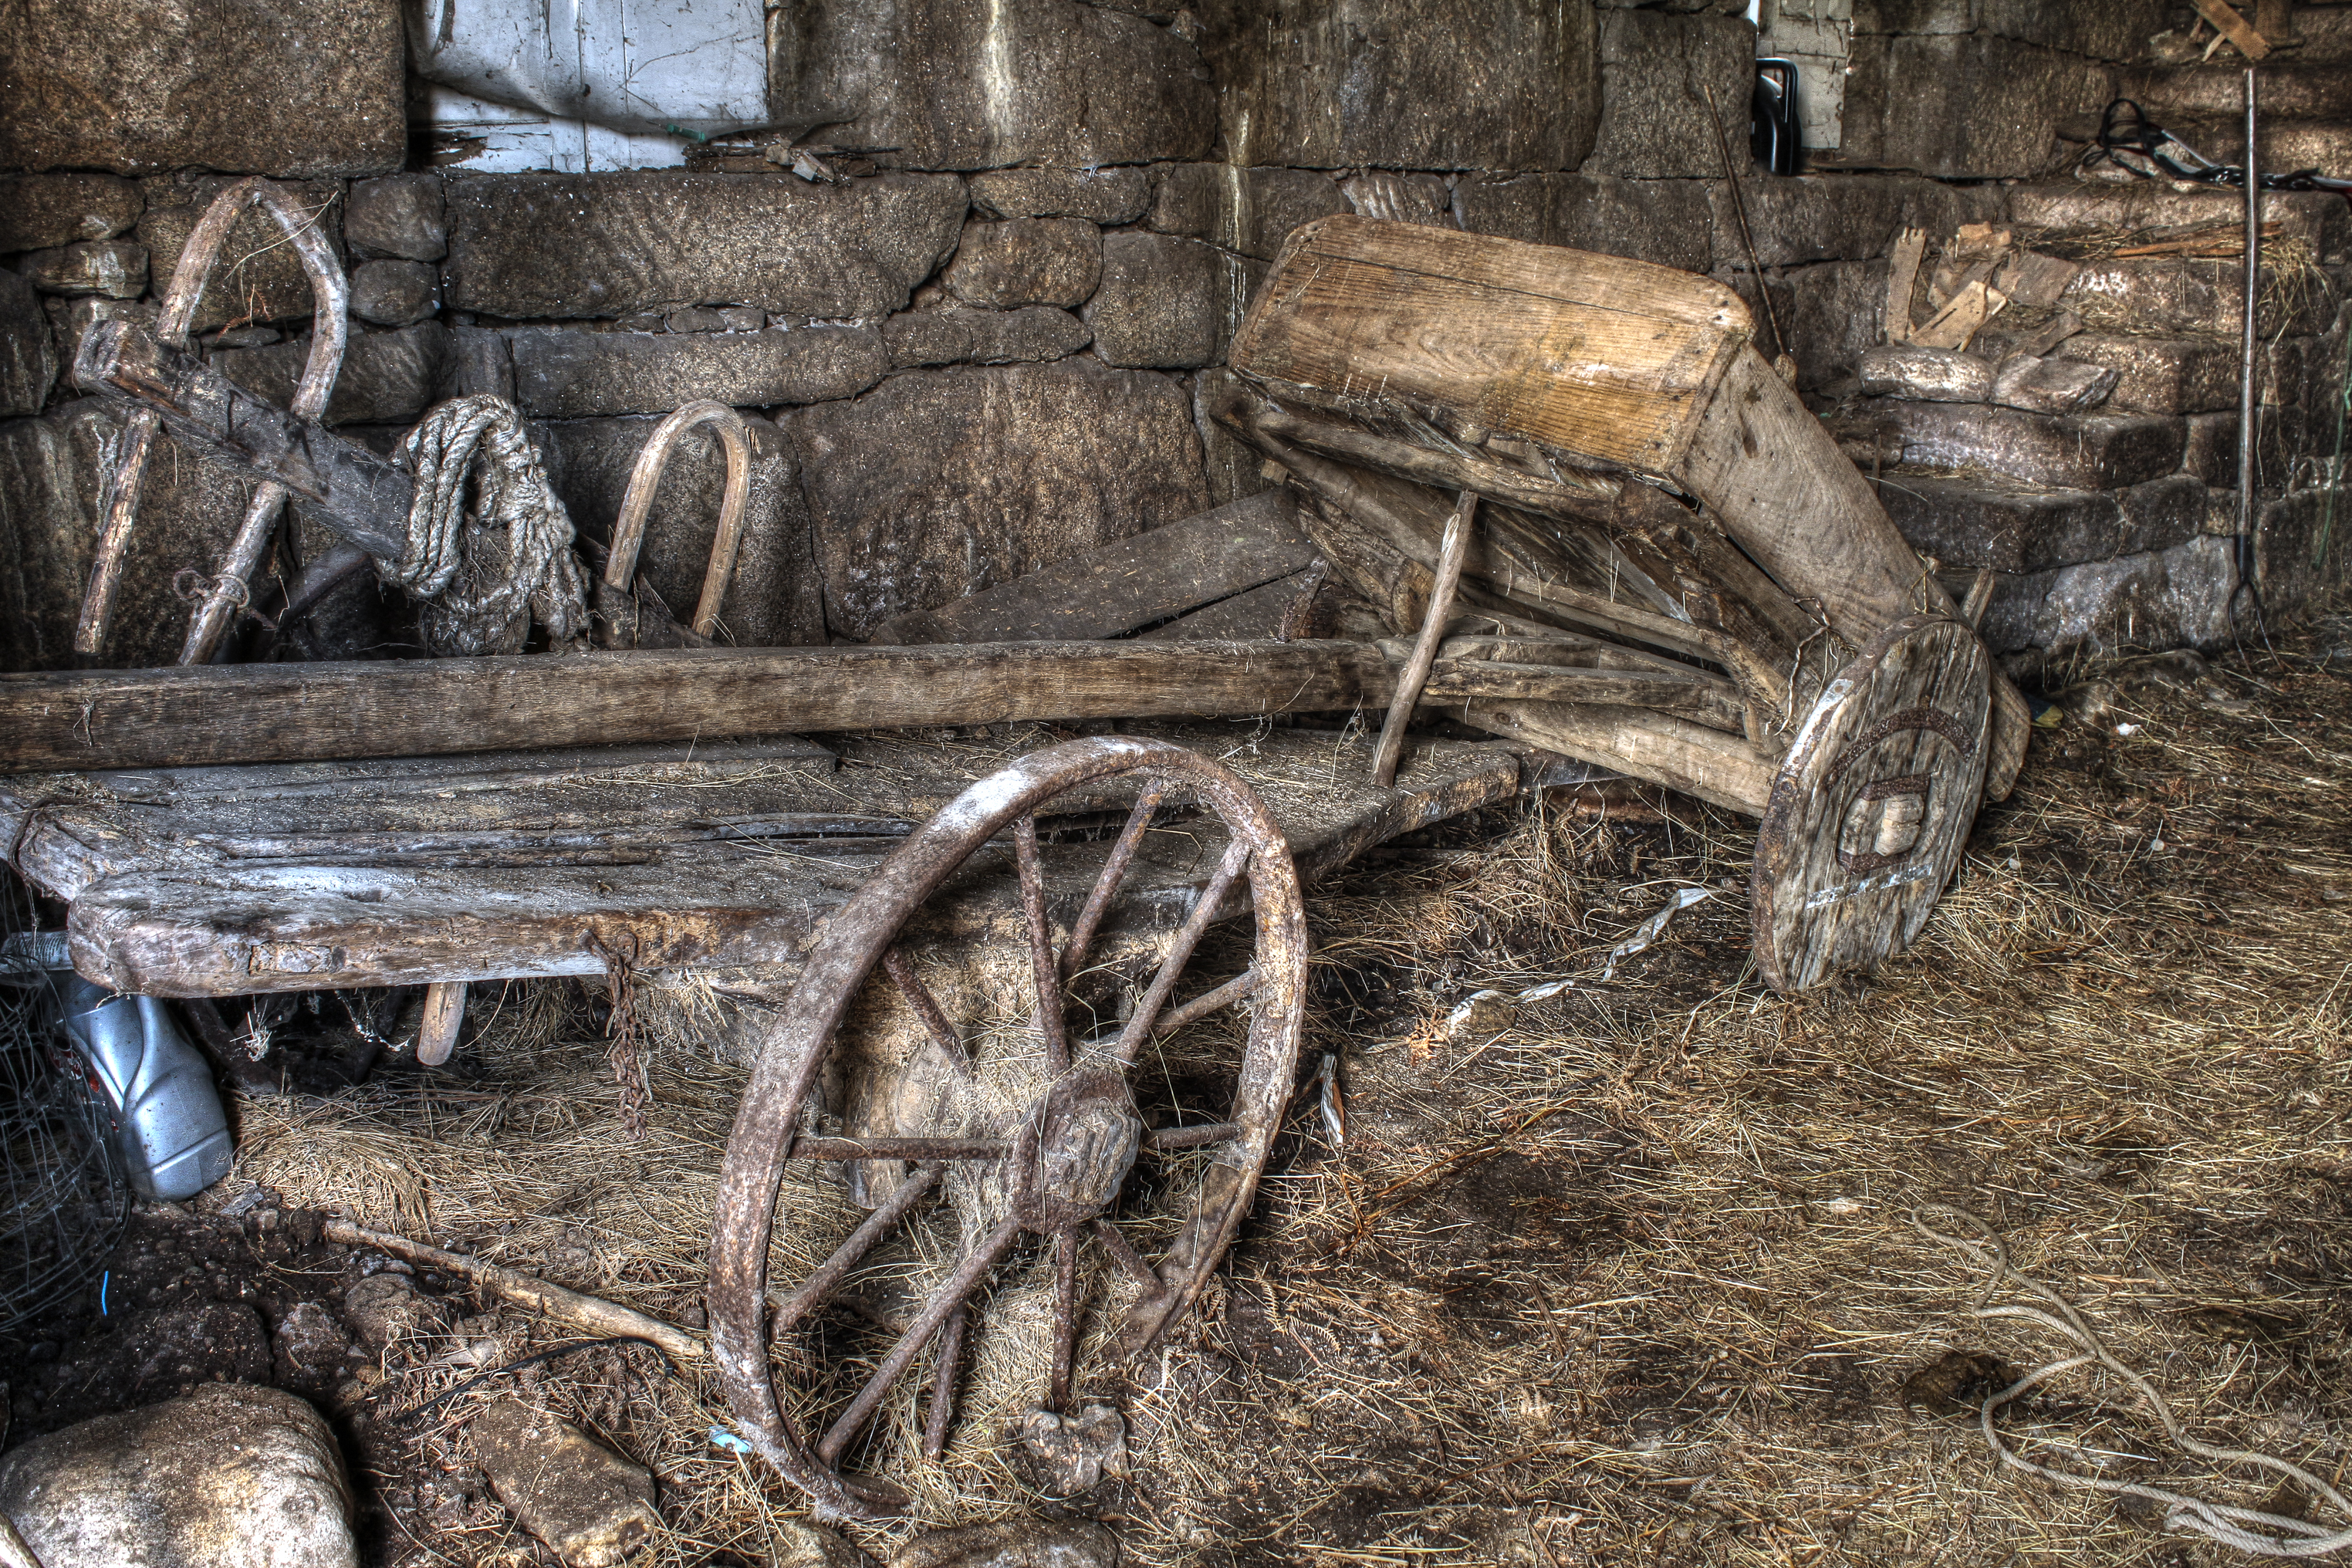
tree, wood, rural, soil, material, 500d, galicia, ggl1, gaby1, varios, some, gabrielcorua, carros, canonewos500d, rural area